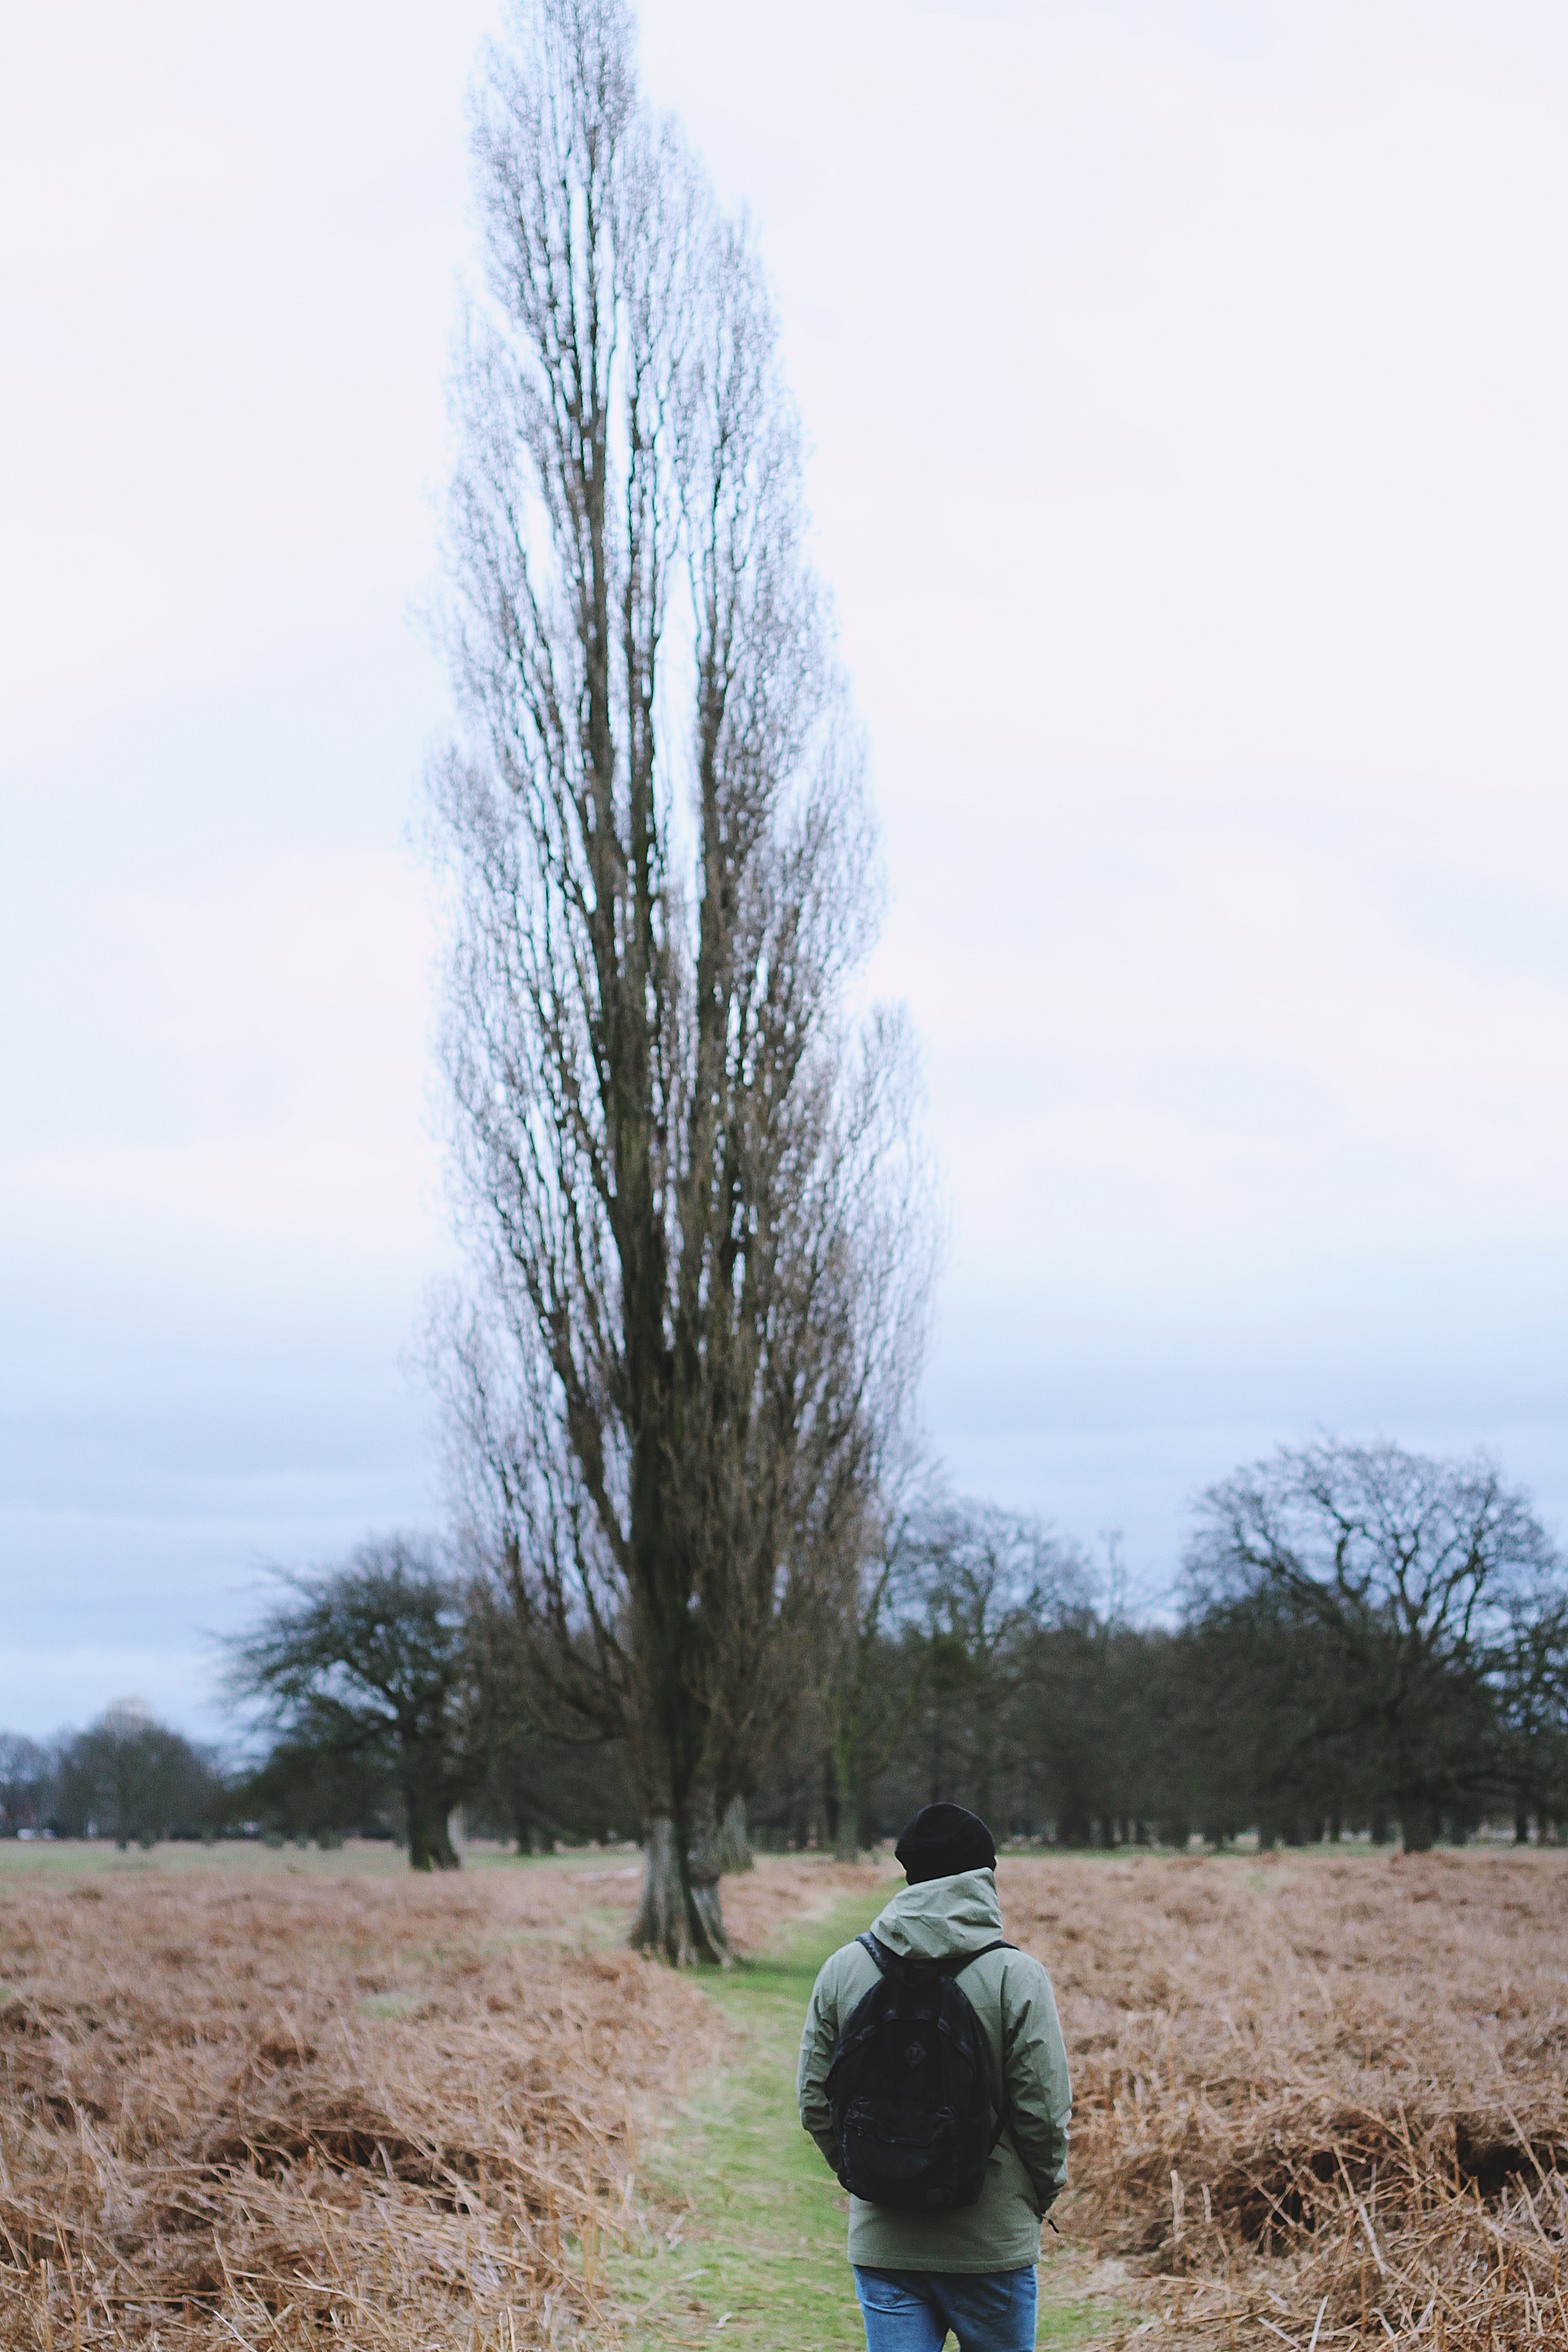
tree, nature, grass, winter, plant, field, wind, autumn, season, ecosystem, rural area, grass family, woody plant, land plant